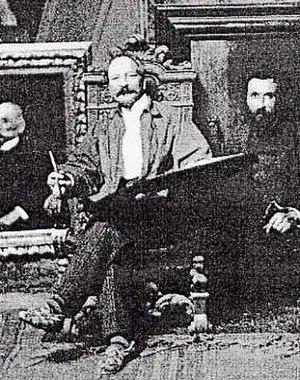
Cesare Vittore Luigi Tallone est un peintre italien qui fut très connu en son temps, puis quelque peu oublié depuis.